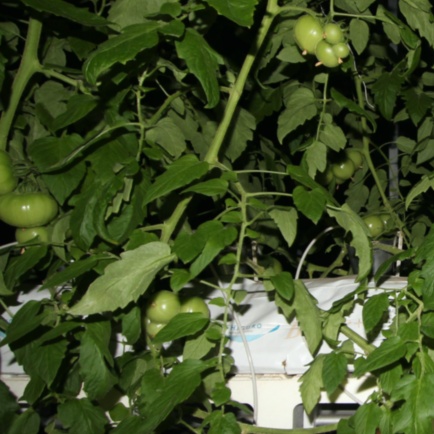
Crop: tomato